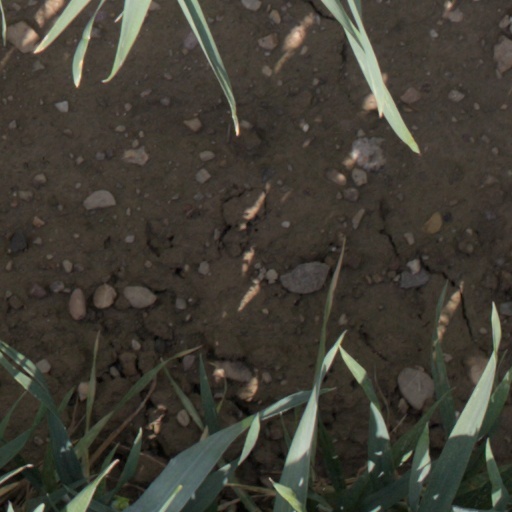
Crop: wheat